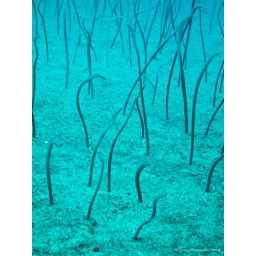
There r thousands living in the sand bed of Dumaguete and they are not shy at all.